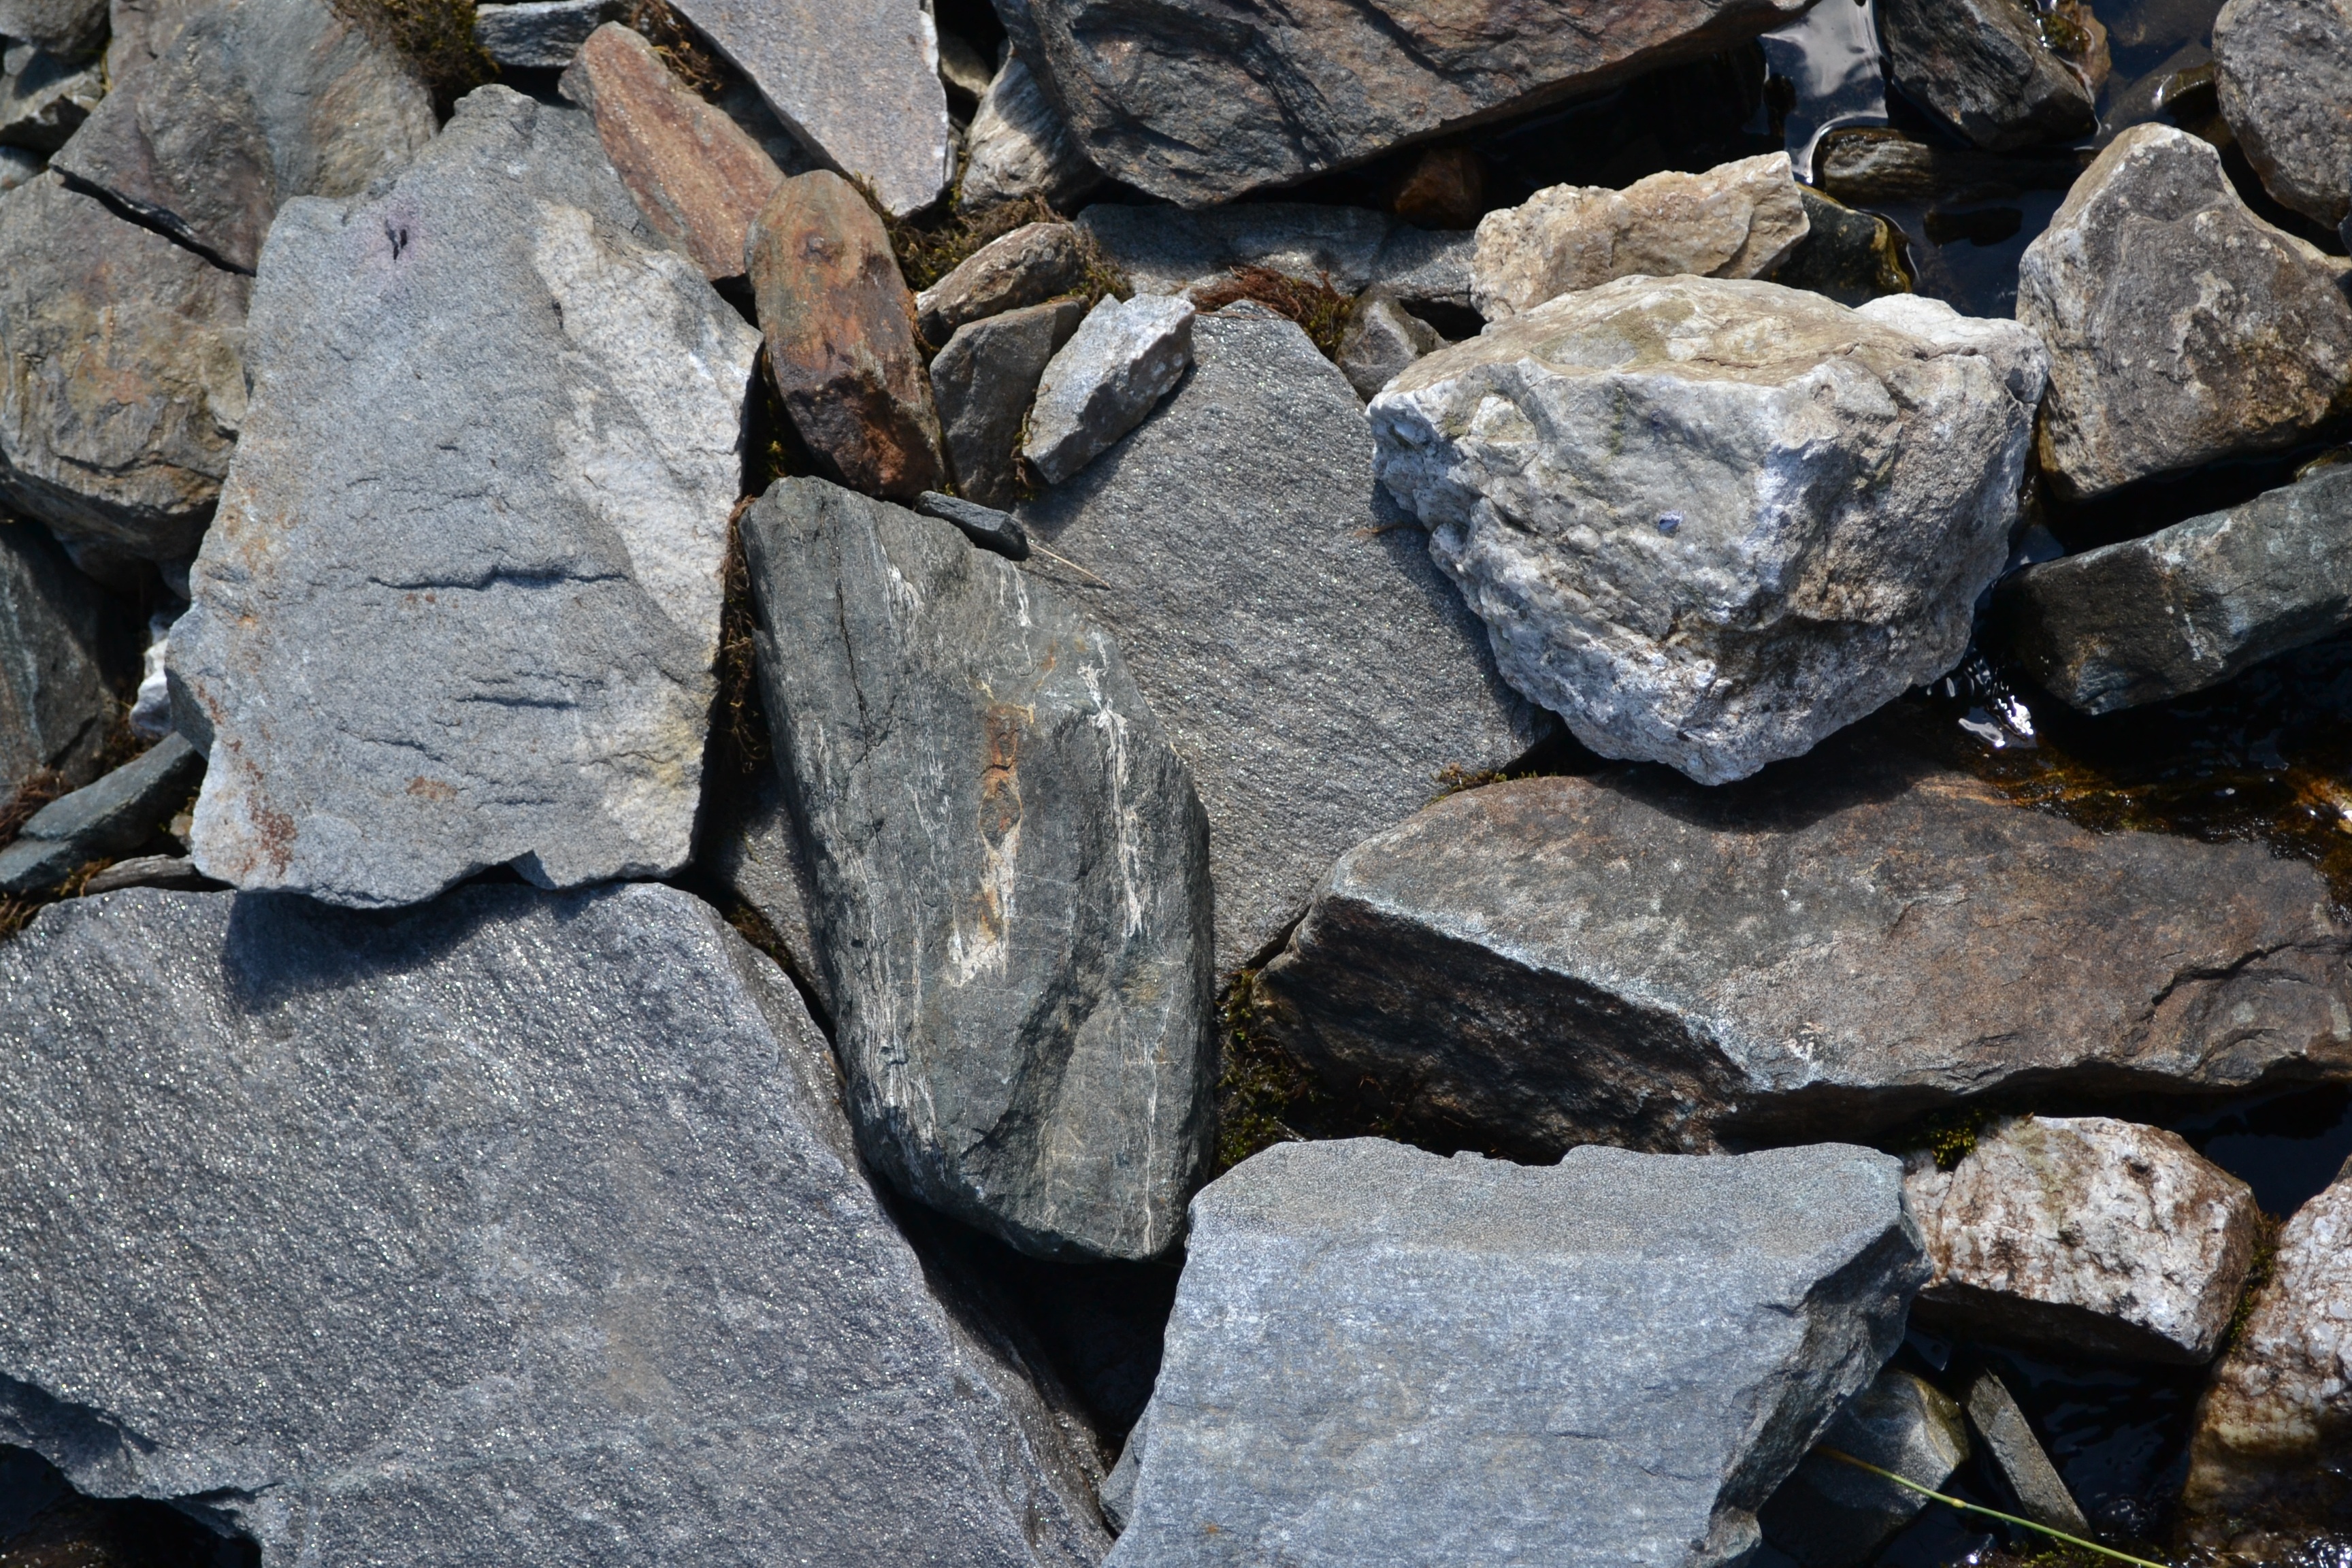
rock, mountain, wood, texture, wall, natural, stone wall, material, rocks, rubble, geology, boulder, bedrock, flagstone